Snail

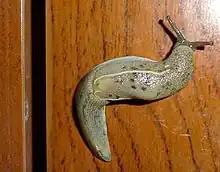
Slug

Snail shells are mainly composed of a mixture of proteins called conchin, and calcium carbonate. Conchin is the main component in the outer layer of the shell, known as the periostracum. The inner layers of the shell are composed of a network of calcium carbonate, conchin, and different mineral salts. The mantle produces the shell through addition around a central axis called the columella, causing a spiraling pattern. The spiraling patterns on a snail’s shell are known as coils or whorls. Whorl size generally increases as the snail ages. Size differences in shell size are believed to be mainly influenced by genetic and environmental components. Moister conditions often correlate with larger snails. In larger populations, adult snails attain smaller shell sizes due to the effects of pheromones on growth rate.